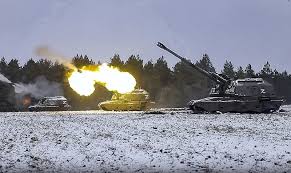
Label: 2S19_MSTA